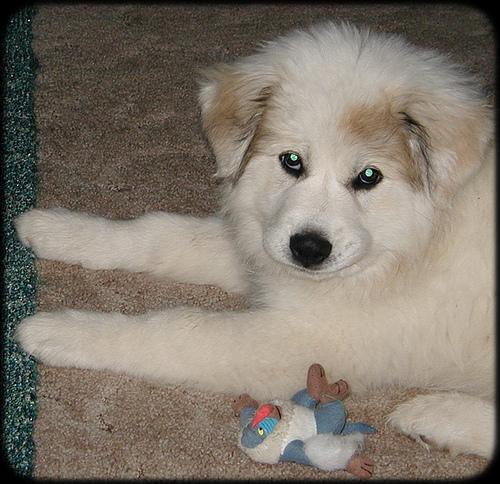
great pyrenees